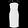
Label: Dress